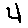
Label: 4